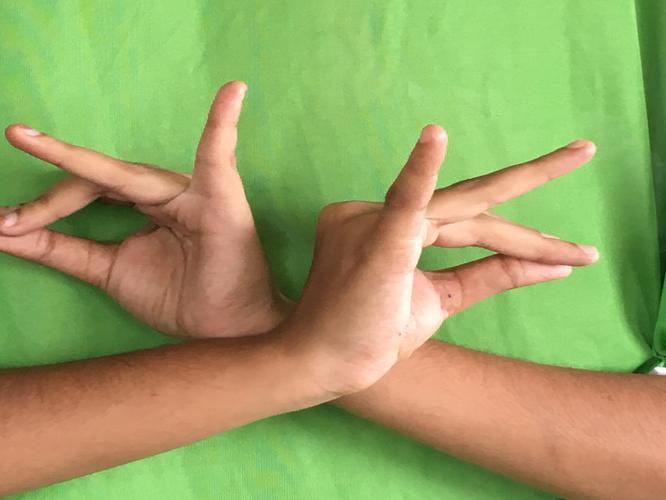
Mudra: Katakavardhana
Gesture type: double_hand